South Australian Railways T class

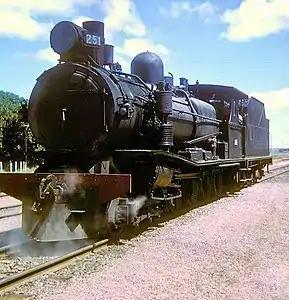
T251 at Jamestown in 1967

The South Australian Railways T class was a class of seventy-eight narrow-gauge steam locomotives operated by the South Australian Railways. Several were sold to the Tasmanian Government Railways; some others operated on the Commonwealth Railways. Five were converted to operate on broad-gauge lines.